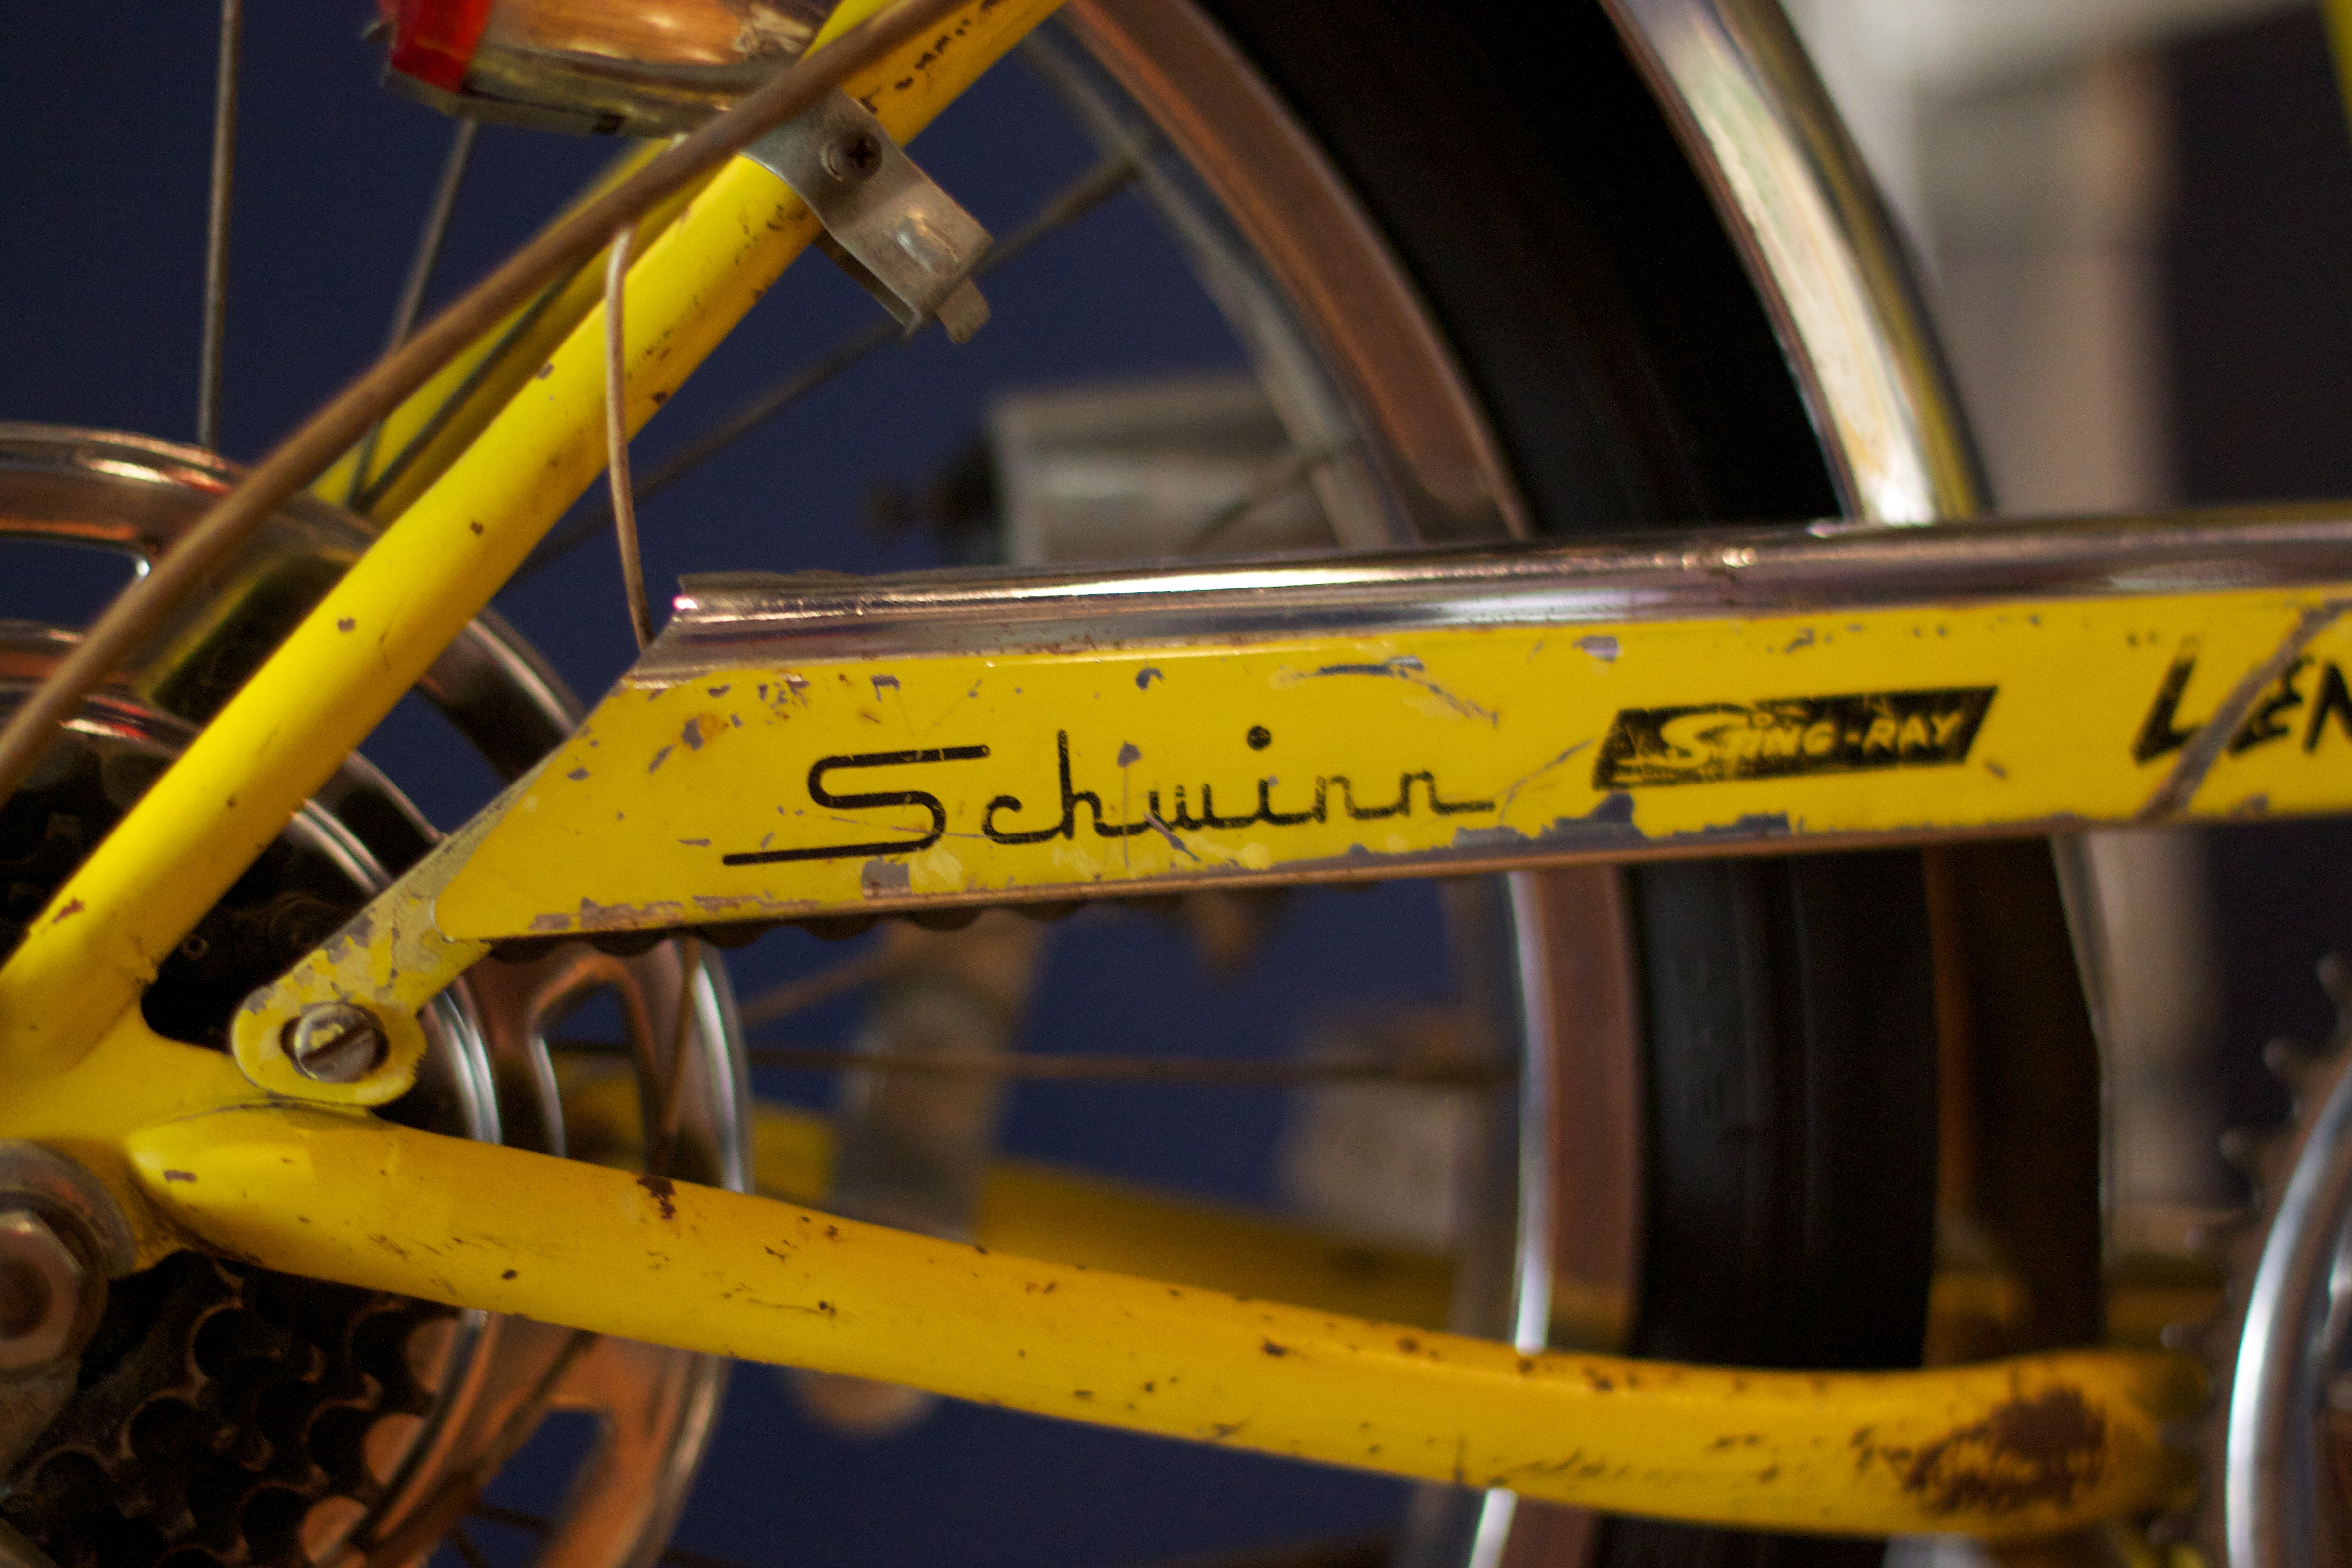
wheel, bicycle, vehicle, yellow, mountain bike, odyssey, construction equipment, bicycle frame, land vehicle